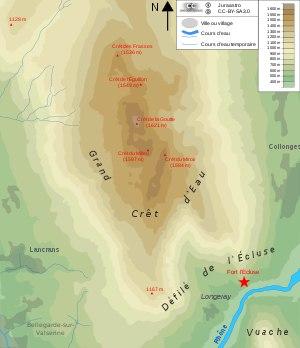
Le Grand Crêt d'Eau ou Grand Credo est un sommet du massif du Jura qui correspond en fait à un ensemble de plusieurs crêts dont le plus élevé culmine à 1 621 m d'altitude.